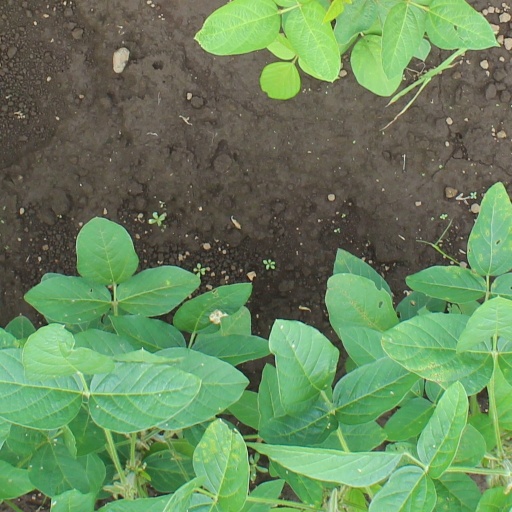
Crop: soybean